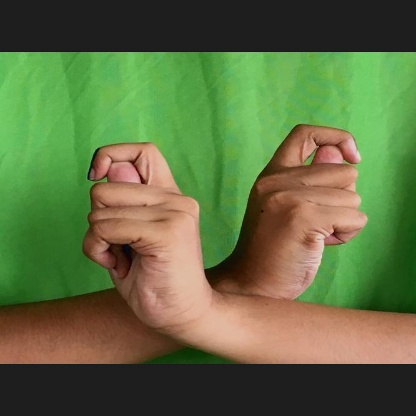
Mudra: Berunda